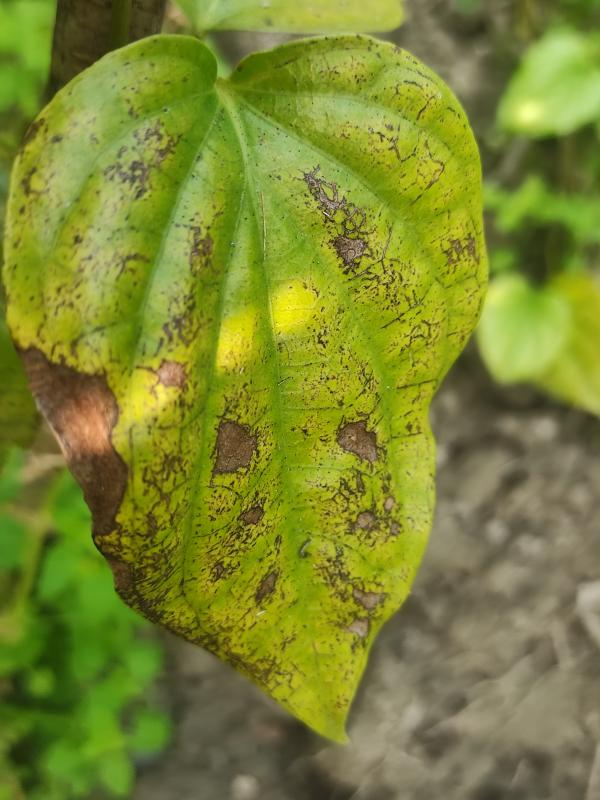
Label: Fungal_Brown_Spot_Disease